Birgit Cold

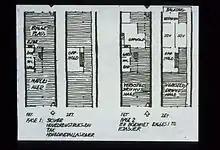
Design for Skiboli (c. 1981)

From 1980 to 2010, she was professor of the Department of Architectural Design and Management at Norwegian University of Science and Technology. She became a member of the university's research team which developed the Skiboli prototype, an experimental attempt at producing energy-saving low-cost housing with high flexibility. A modified version on the university campus is still in use today.